Johann Walter-Kurau

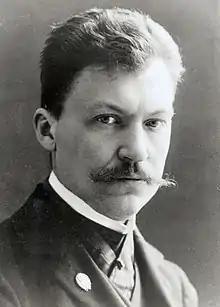
Walter-Kurau in 1900

Johann Walter-Kurau, also known as Jānis Valters (Latvian) or Johann Walter, (3 February 1869 – 19 December 1932) was a Latvian painter.